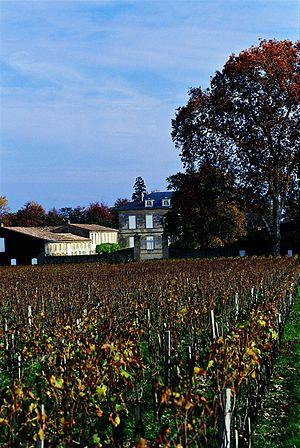
Le pauillac est un vin rouge français d'appellation d'origine contrôlée produit autour de Pauillac dans le Médoc, une des subdivisions du vignoble de Bordeaux.
Château d'Armailhac est un domaine viticole situé à Pauillac en Gironde, dans le vignoble de Bordeaux. Son vin fait partie des cinquièmes crus du classification officielle des vins de Bordeaux de 1855.